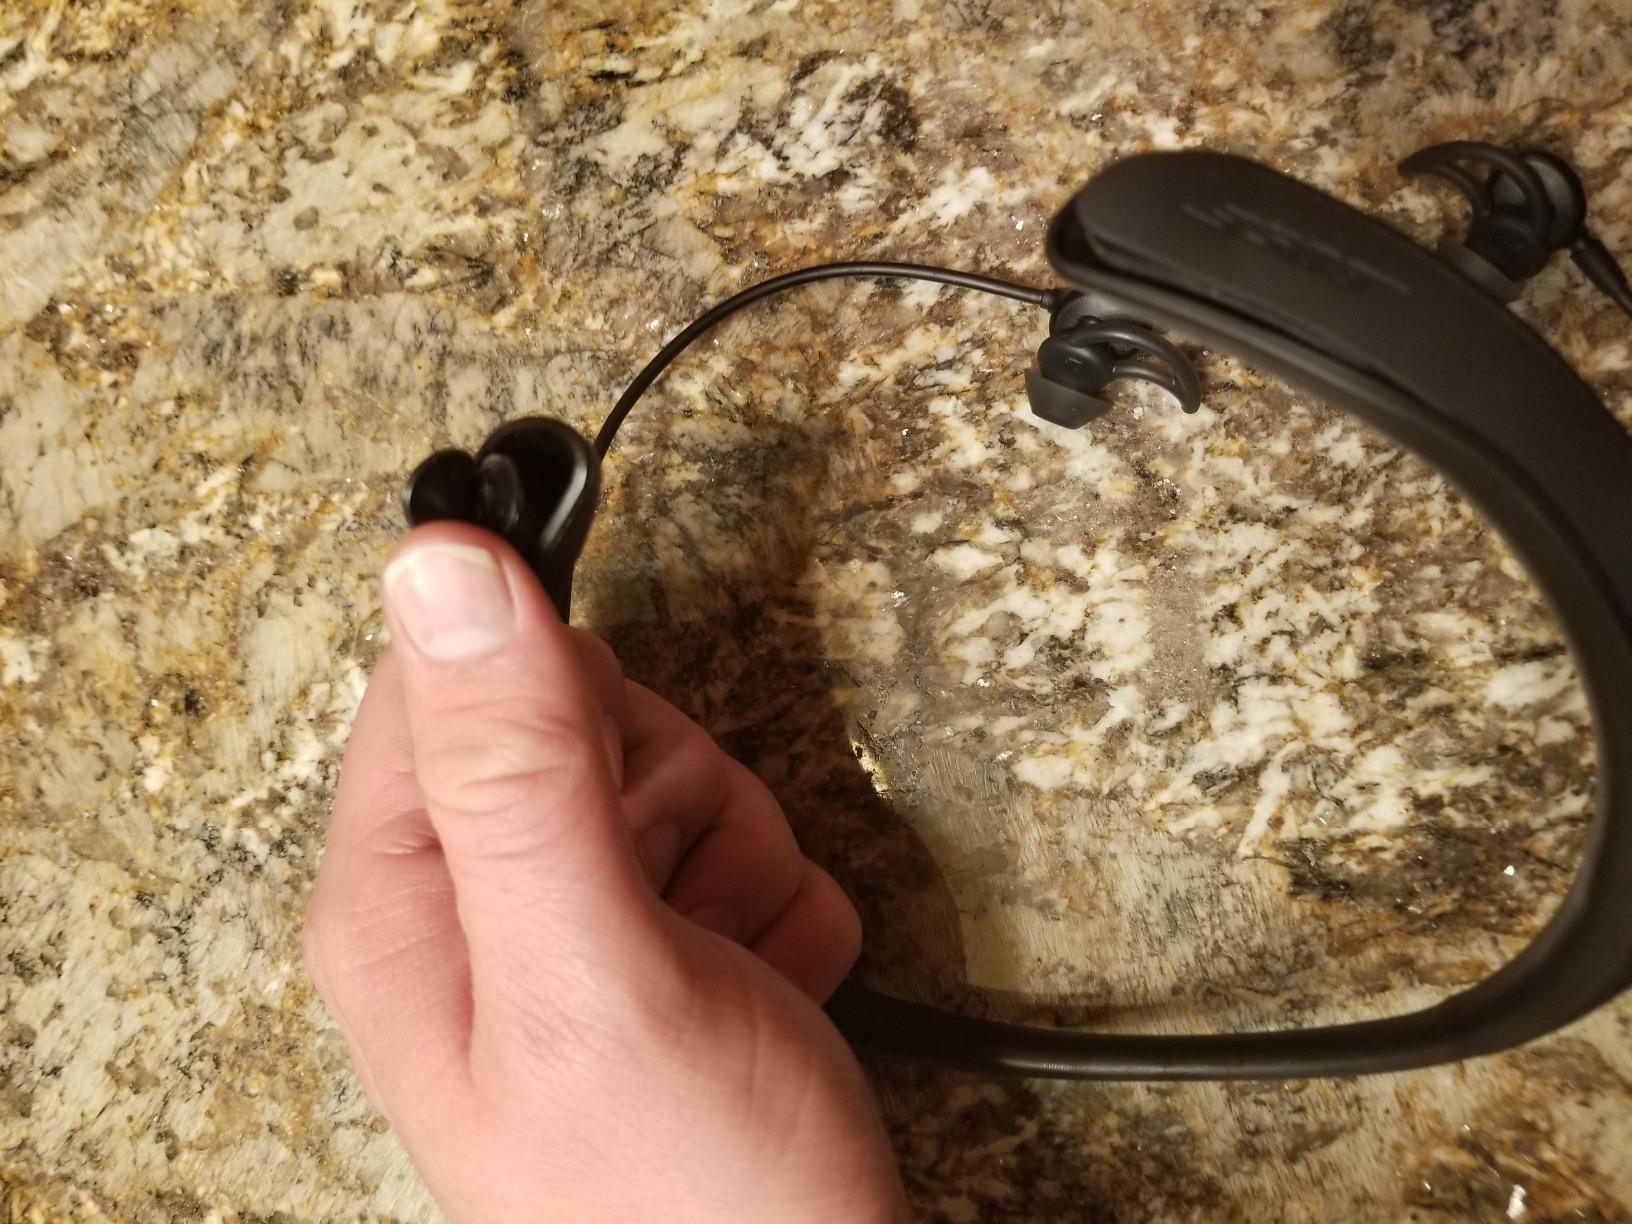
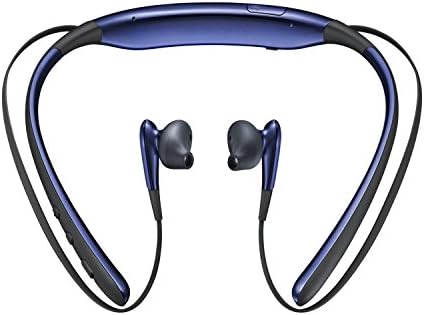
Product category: headphones
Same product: no